Ollie Gleichenhaus

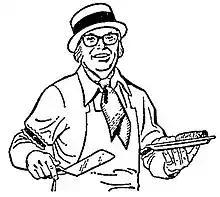
US Trademark image used in marketing "Ollie's Trolley" restaurants and the "Ollieburger"

Oliver George Gleichenhaus (September 30, 1911 – January 10, 1991) named the "re-inventor" of the hamburger, was an American restaurateur, best known for his small Miami Beach, Florida, restaurant "Ollie's Sandwich Shop", located at Third Avenue and 23rd Street, where in the mid-1930s, he created his signature "Ollie Burger" which he prepared with his secret blend of 23 herbs and spices. Extremely profane and irascible, Gleichenhaus was known to curse at and eject diners who requested condiments like ketchup to add to his "perfect burgers".